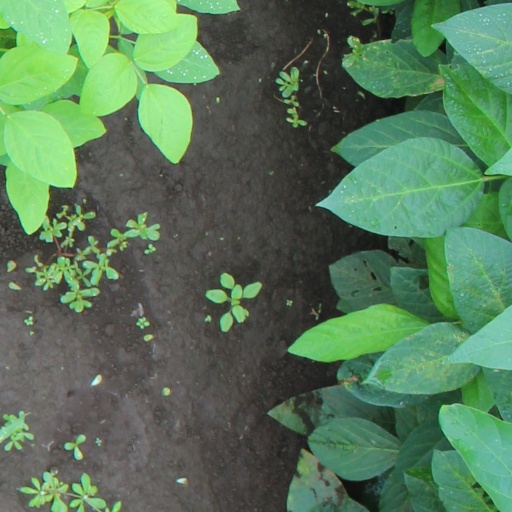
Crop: soybean